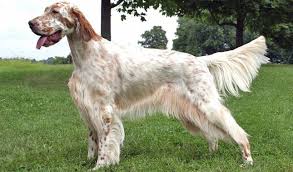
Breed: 203-n000022-English_setter